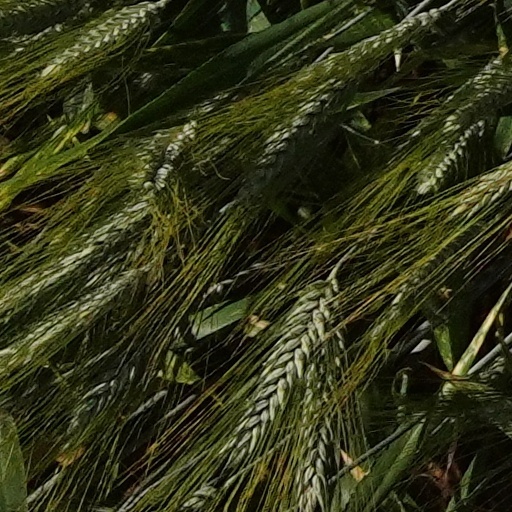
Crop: wheat